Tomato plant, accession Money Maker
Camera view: vertical (180 deg); turntable rotation: 240 degrees
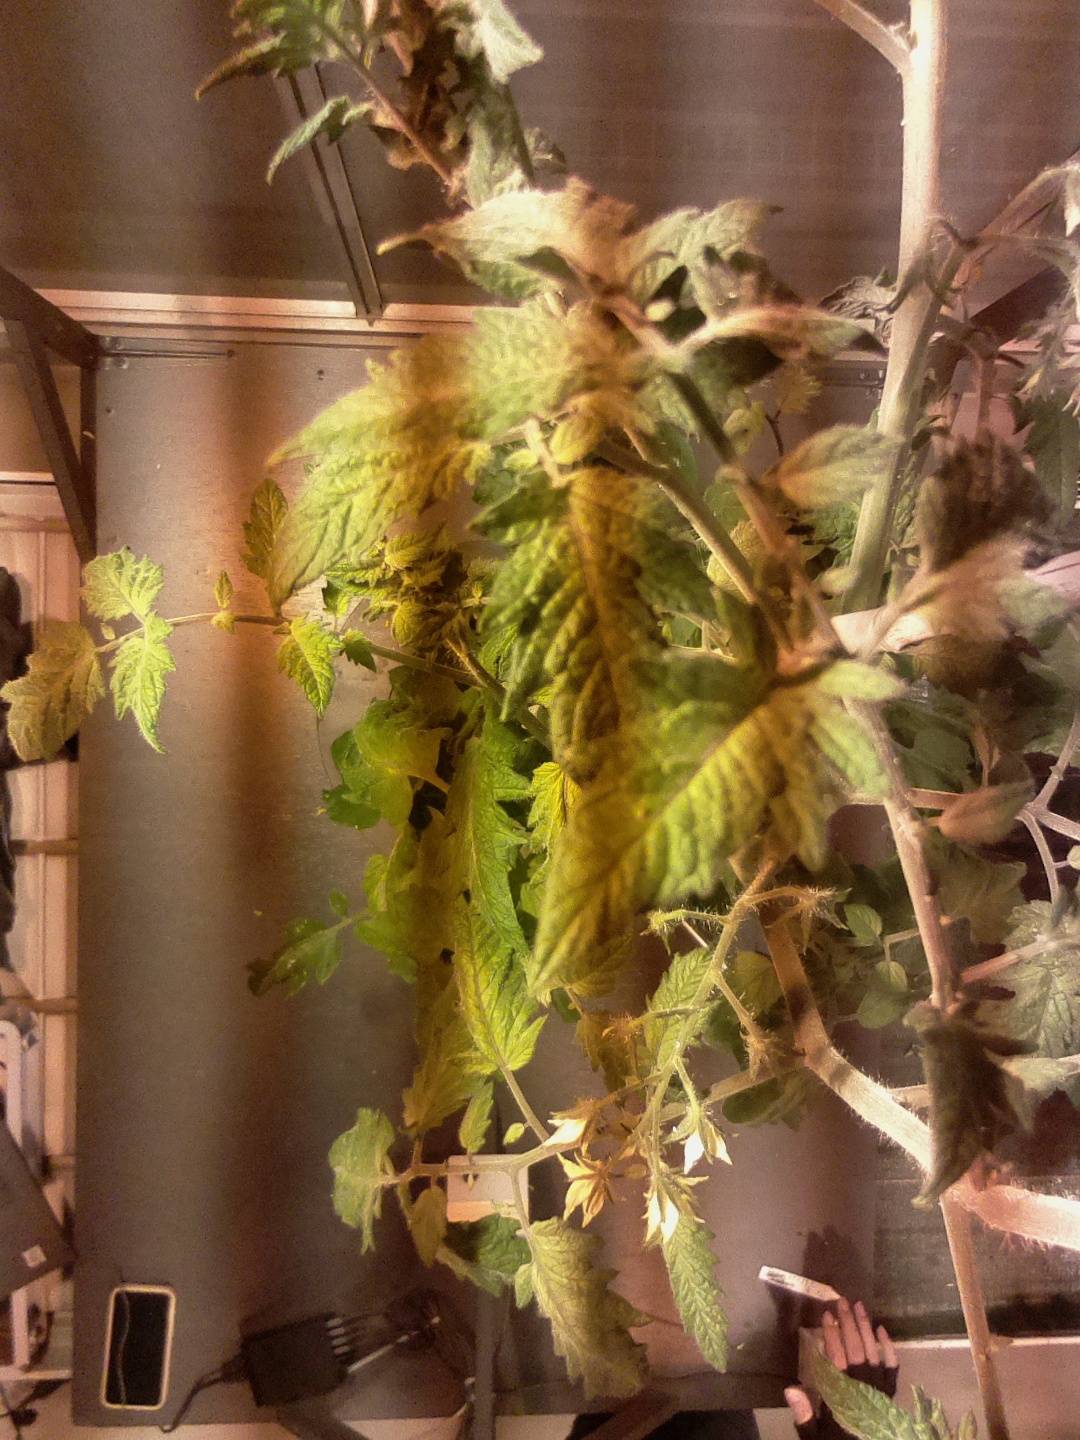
BBCH growth stage 71: 10%-20% of final fruit size